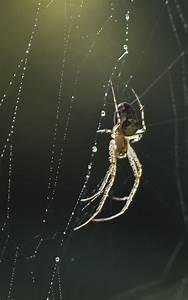
spider